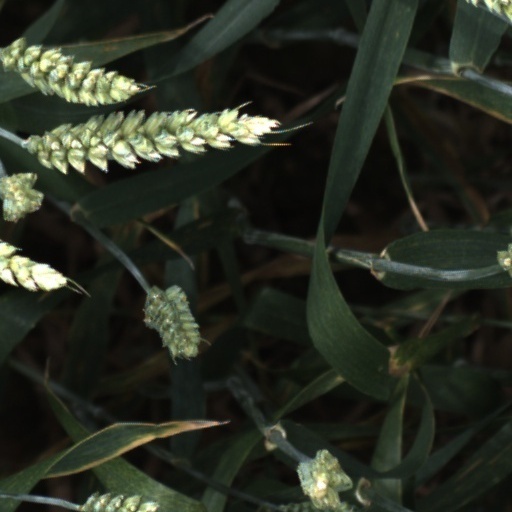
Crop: wheat